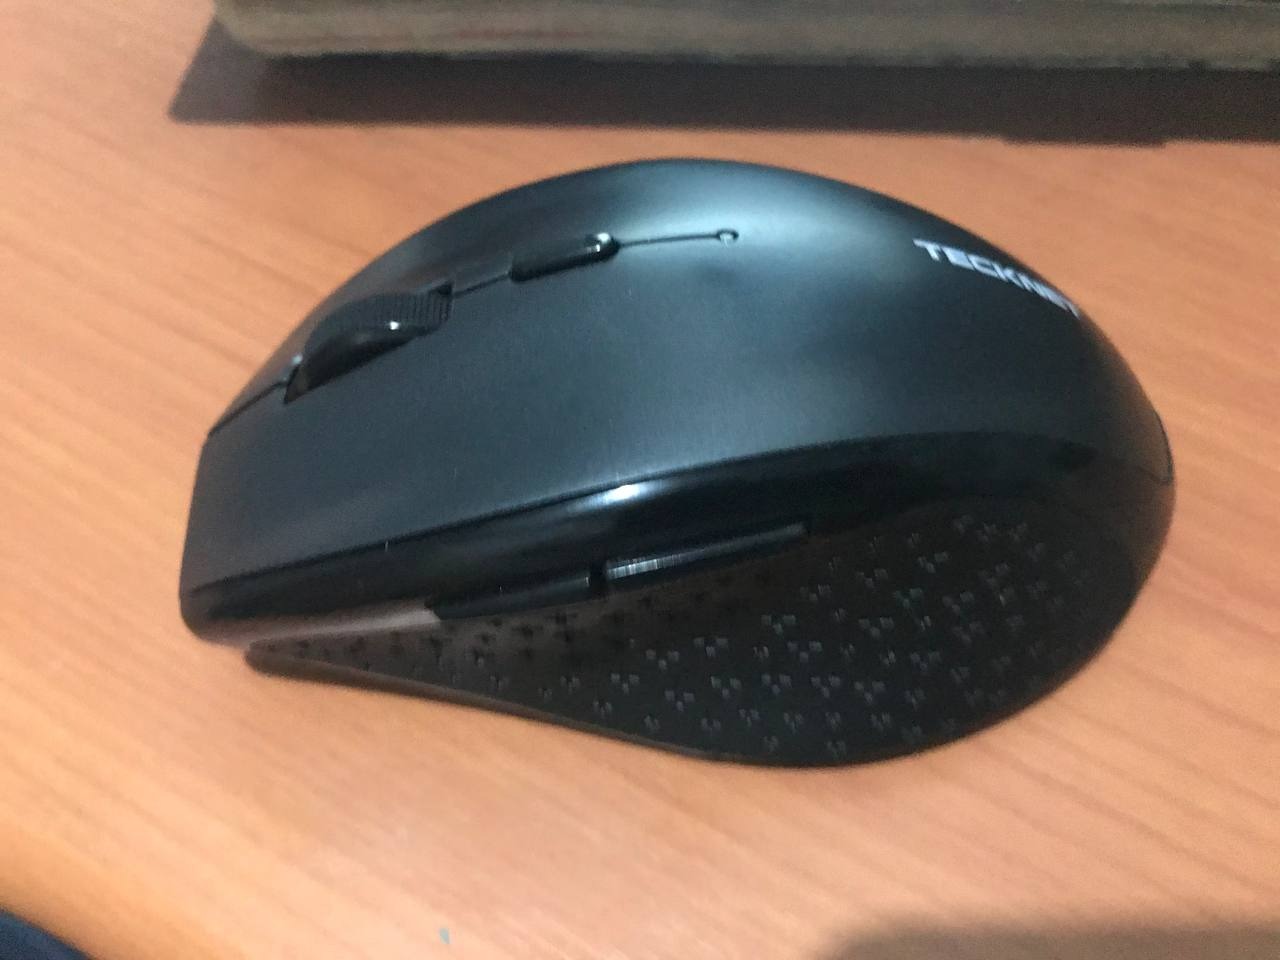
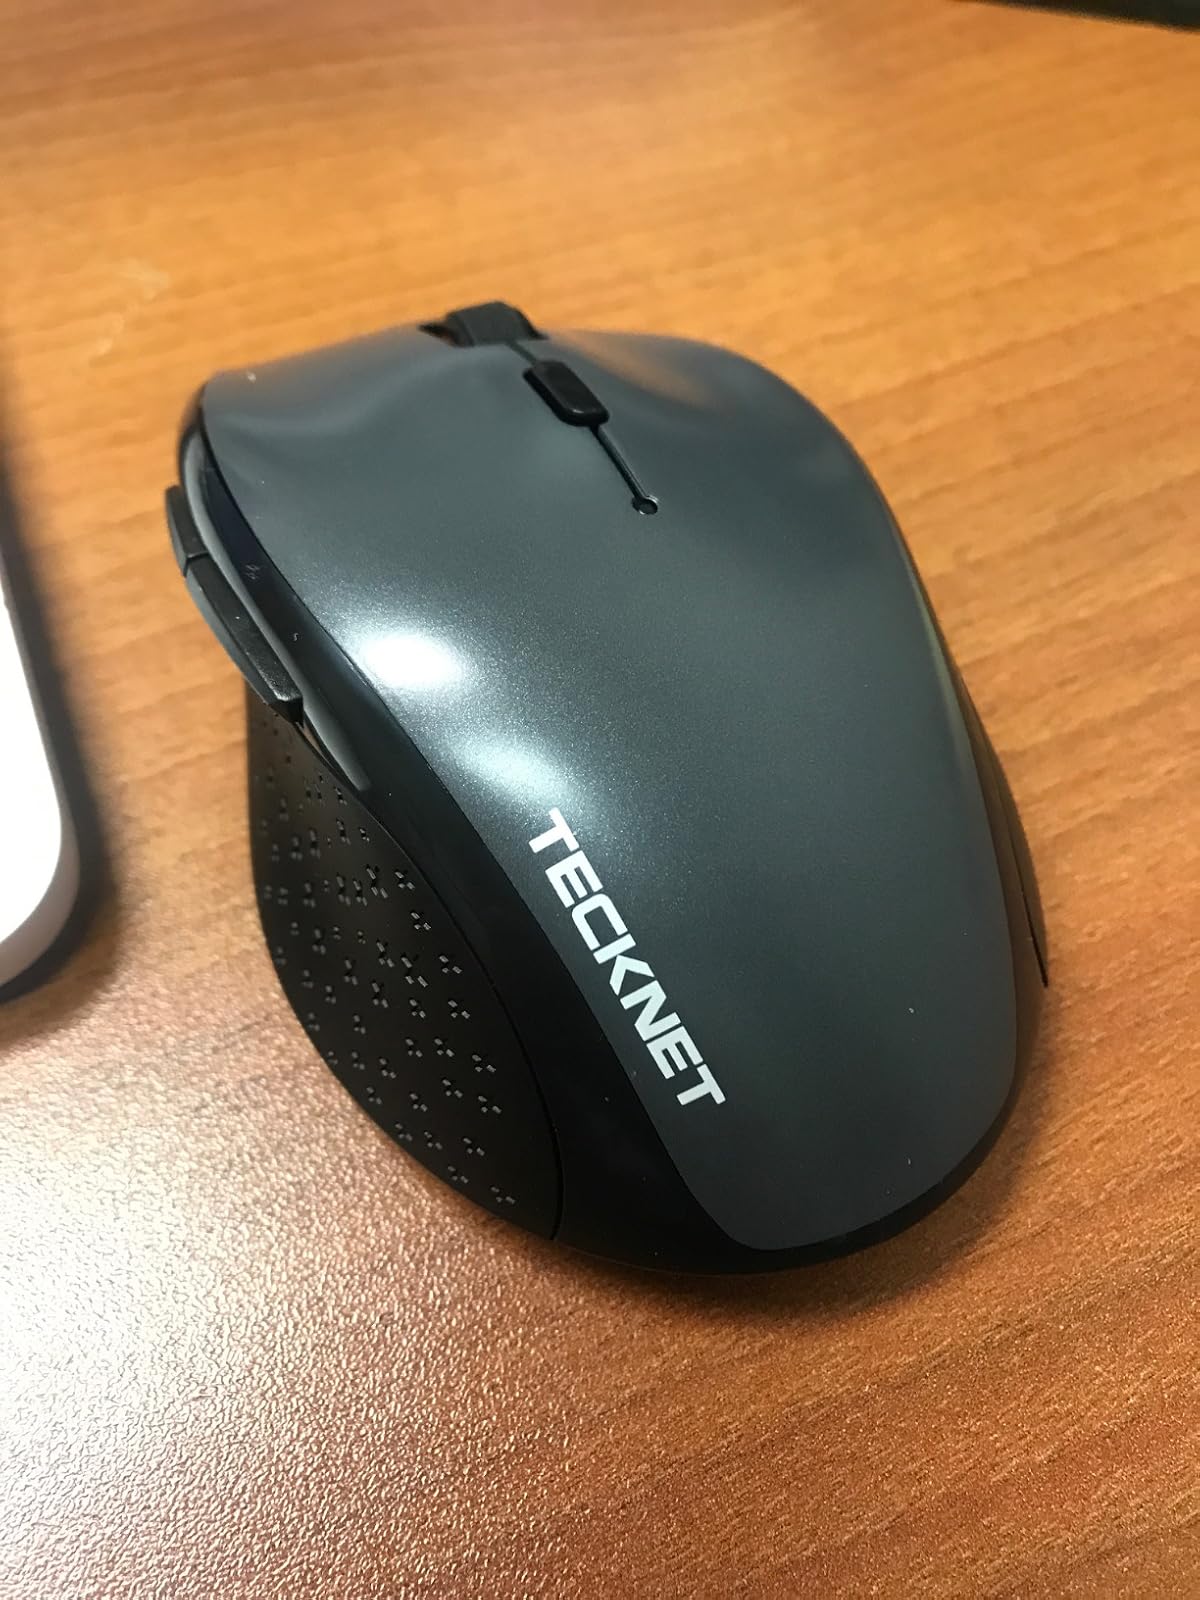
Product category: mouse
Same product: yes